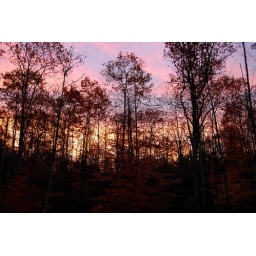
There was reflections of red everywhere, even in the house on the walls.